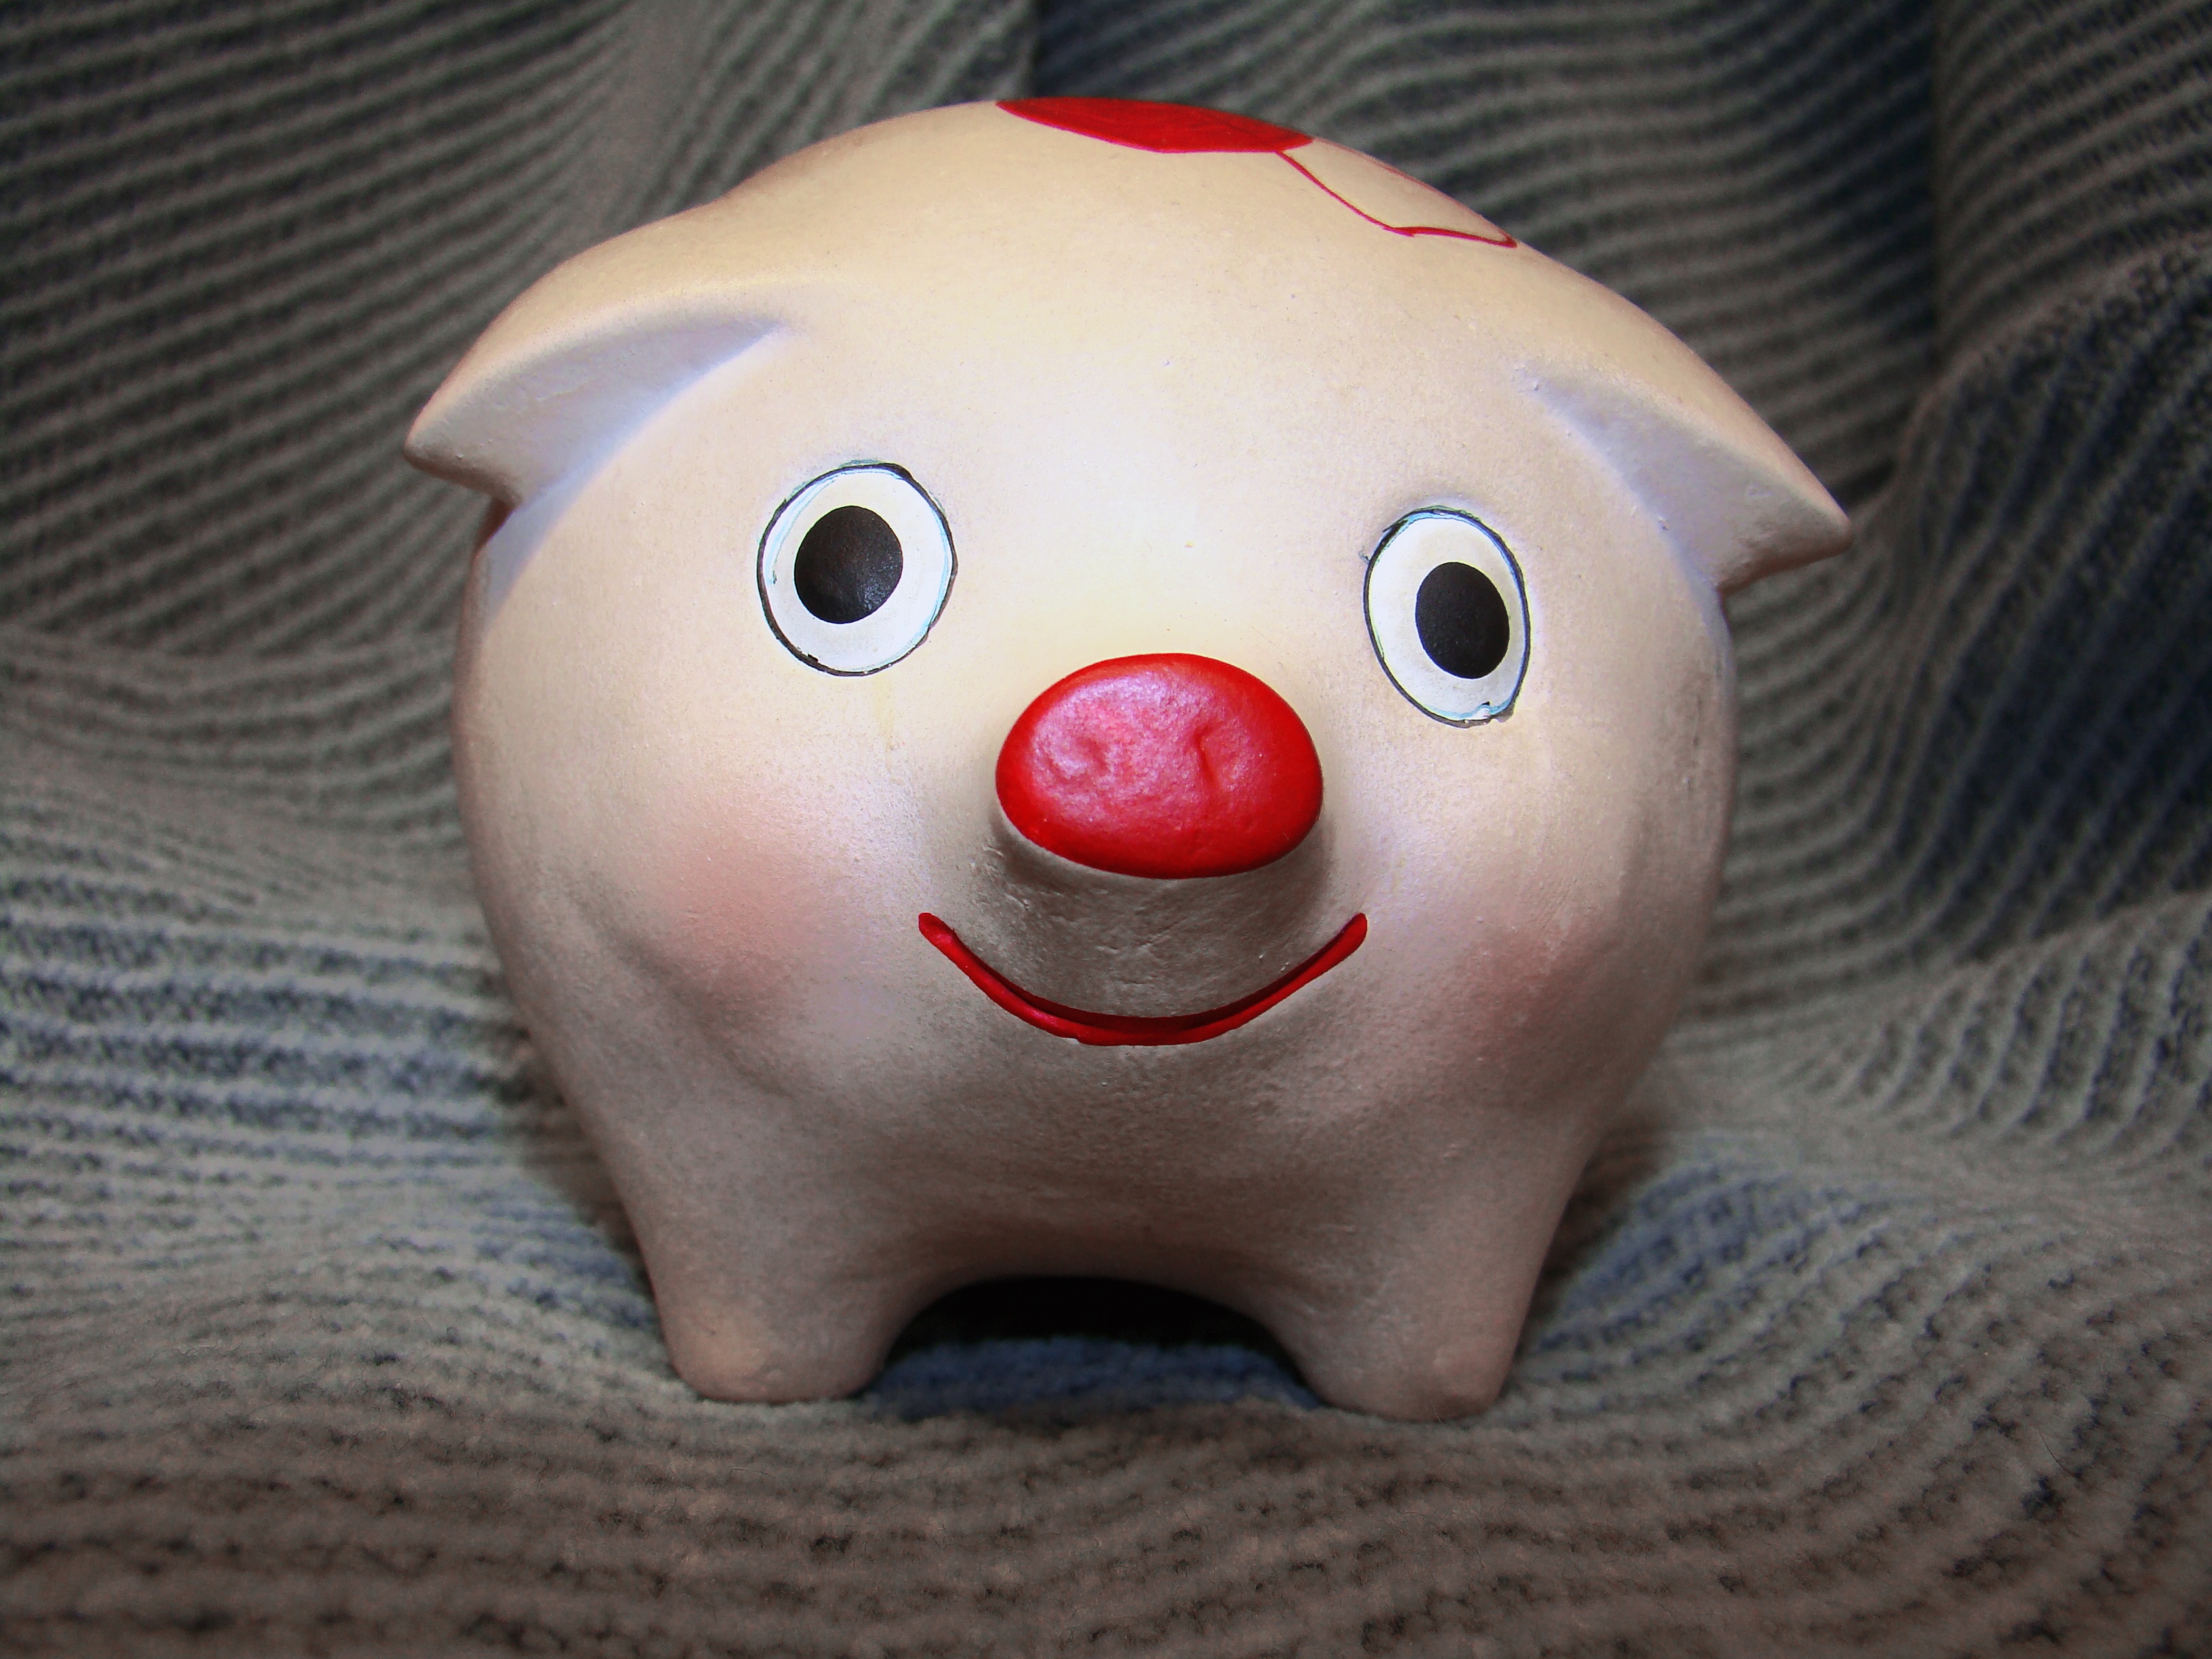
red, ceramic, pink, toy, ornament, nose, snout, happy, head, piggy bank, organ, stuffed toy, cordial